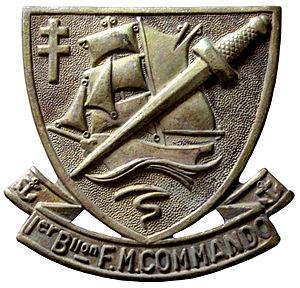
Insigne du 1er Bataillon de Fusiliers Marins Commandos dessiné par Maurice Chauvet en février 1944
L'expression commandos Kieffer désigne a posteriori les hommes du 1ᵉʳ bataillon de Fusiliers Marins Commandos créé au printemps 1942 en Grande-Bretagne par la France libre et commandés par le capitaine de corvette Philippe Kieffer. Ils étaient intégrés à la Special Service Brigade britannique dans le commando interalliés numéro 10. Détachés dans le commando britannique numéro 4 avant le D-Day, 177 d'entre eux se sont illustrés en participant au débarquement de Normandie, seuls représentants de la France à débarquer sur les plages, puis dans les combats qui ont suivi en Normandie. Le 1ᵉʳ bataillon de fusiliers marins commandos était fort de deux Troops de combat et d’une 1/2 Troop d’appui.